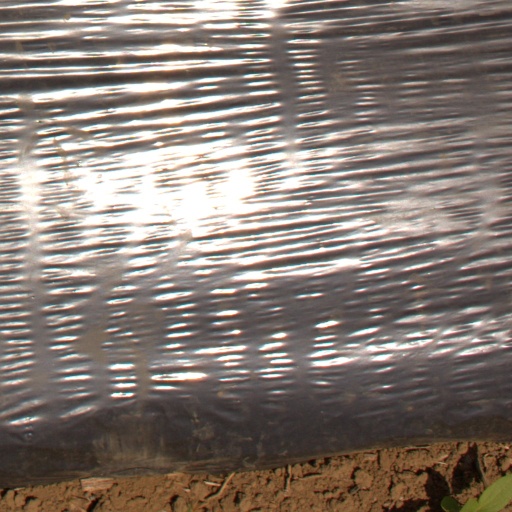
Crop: Jerusalem artichoke